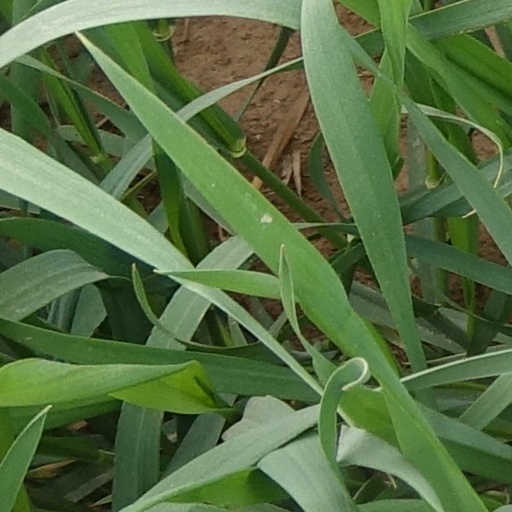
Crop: wheat